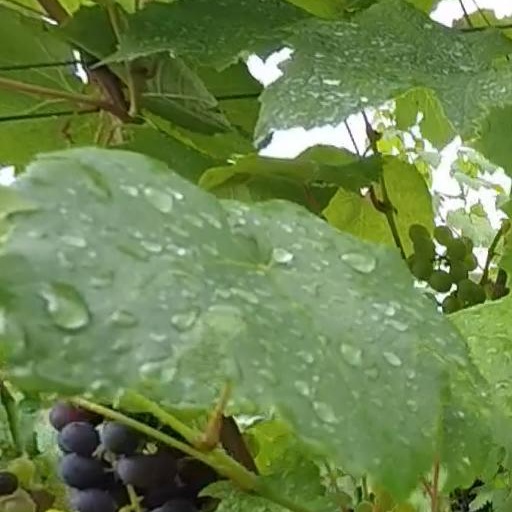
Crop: grape